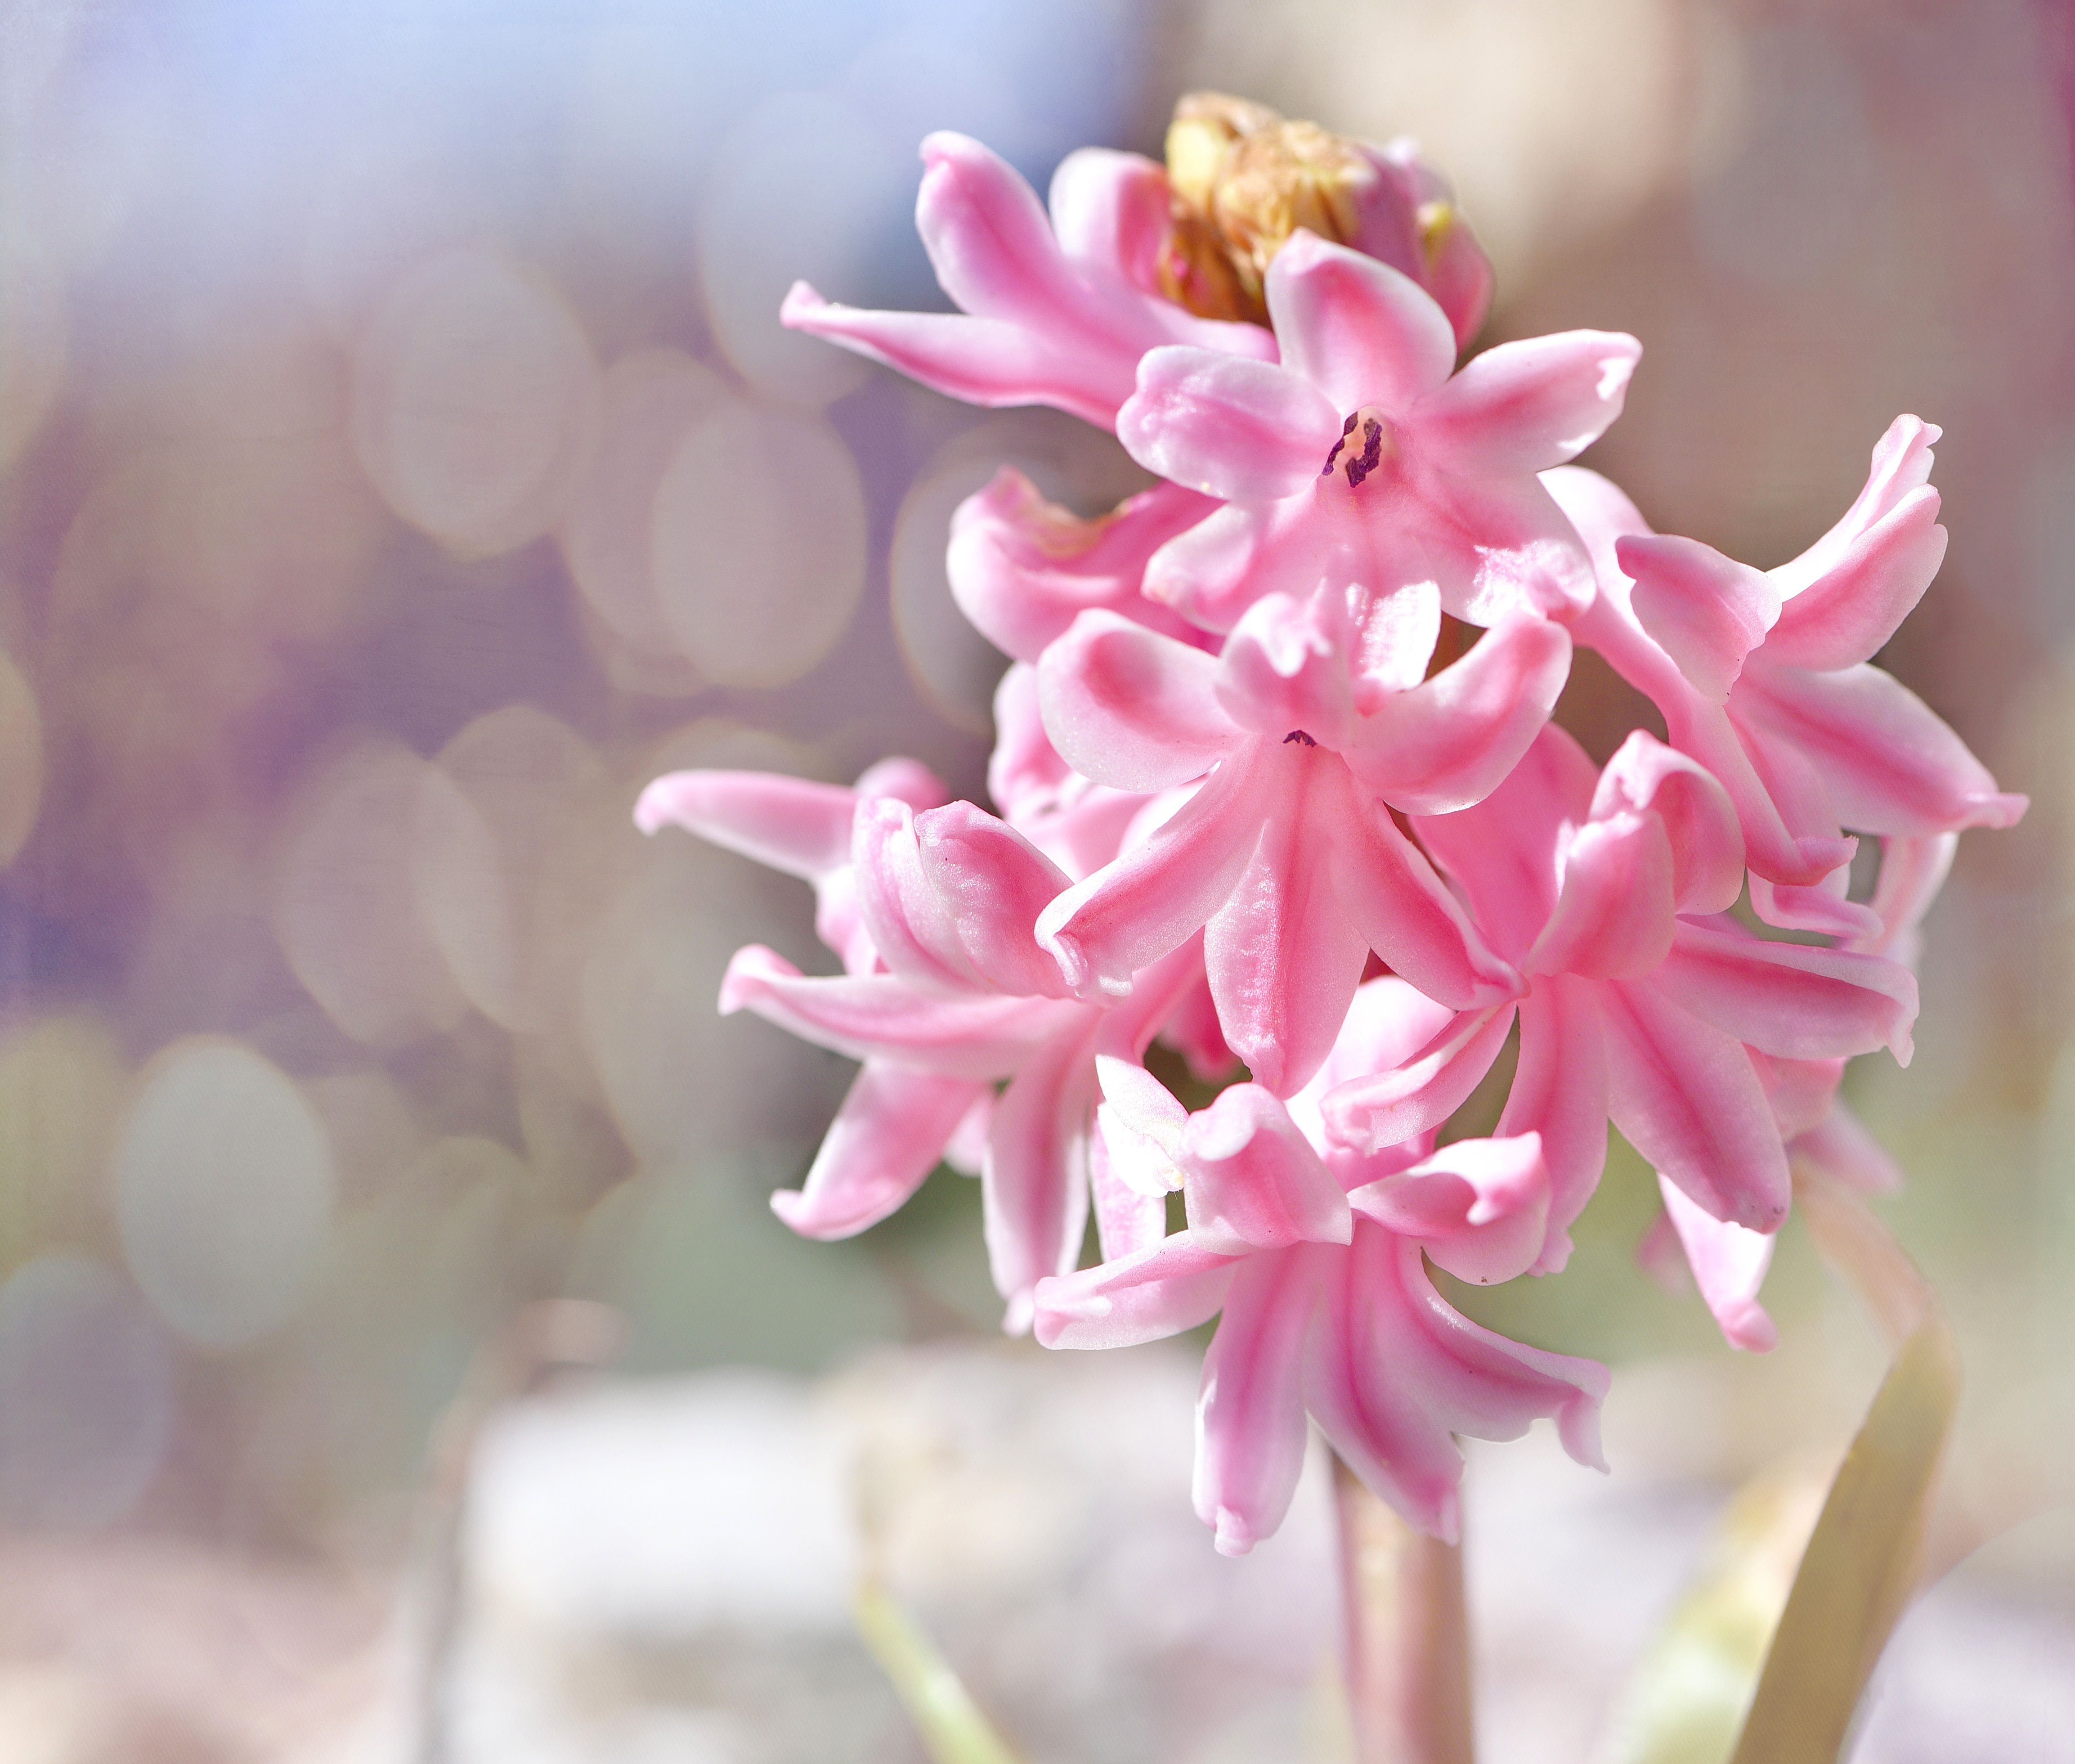
nature, blossom, plant, flower, petal, spring, botany, garden, pink, close, flora, flowers, close up, fragrant, hyacinth, spring flower, macro photography, flowering plant, fragrant flower, land plant